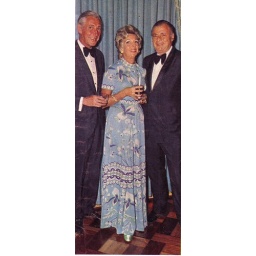
Mrs McKenzie's dress, a Pucci, was printed in a pretty design of flowers and butterflies